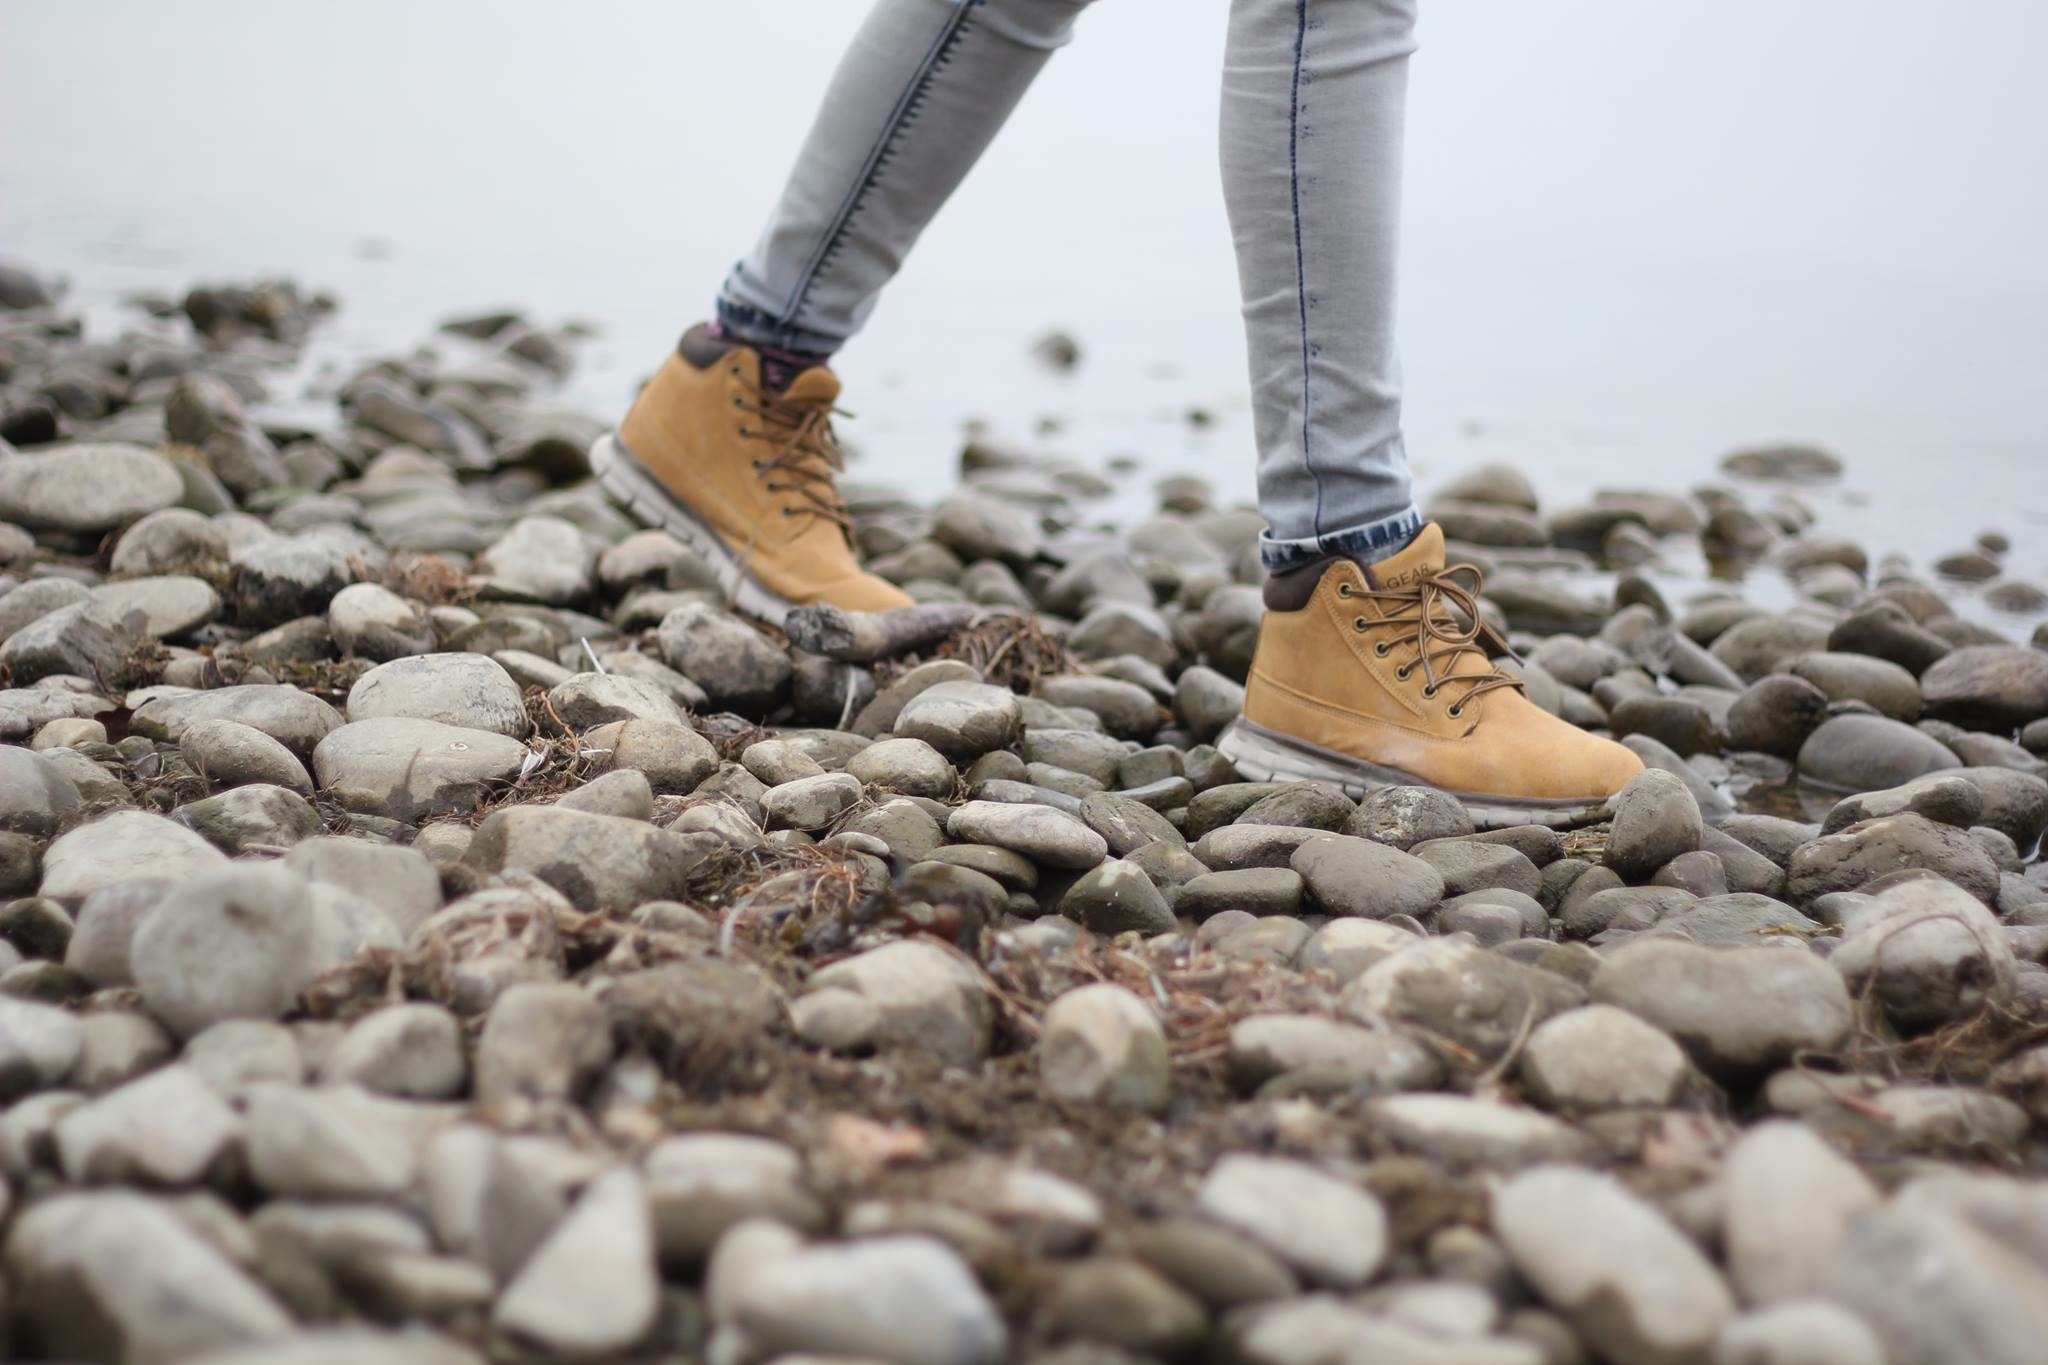
sea, water, sand, rock, creek, walking, person, wood, woman, hiking, sport, river, tourist, female, leg, stream, trek, spring, pebble, healthy, material, activity, human body, hiking shoes, rocks, girls, women, trekking, pebbles, footwear, walking shoes, active, adult, walking people, outdoor activities, active lifestyle, woman walking, hiking boots, outdoor activity